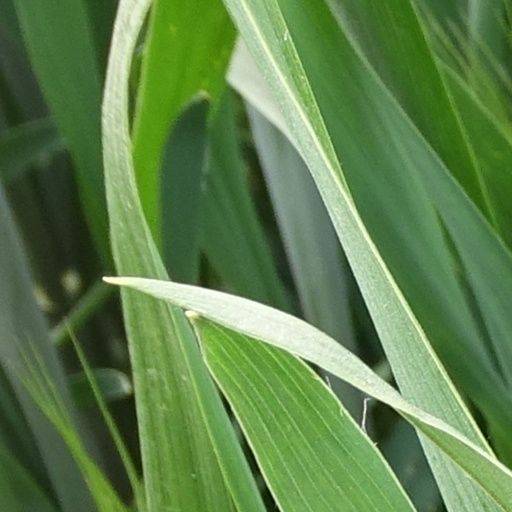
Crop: wheat